Khmelnytskyi

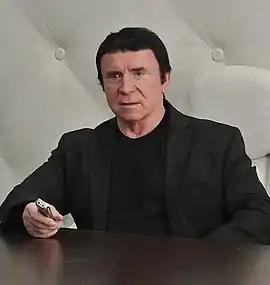
Anatoly Kashpirovsky, 2016

Khmelnytskyi is home to the competitive football team FC Podillya Khmelnytskyi.